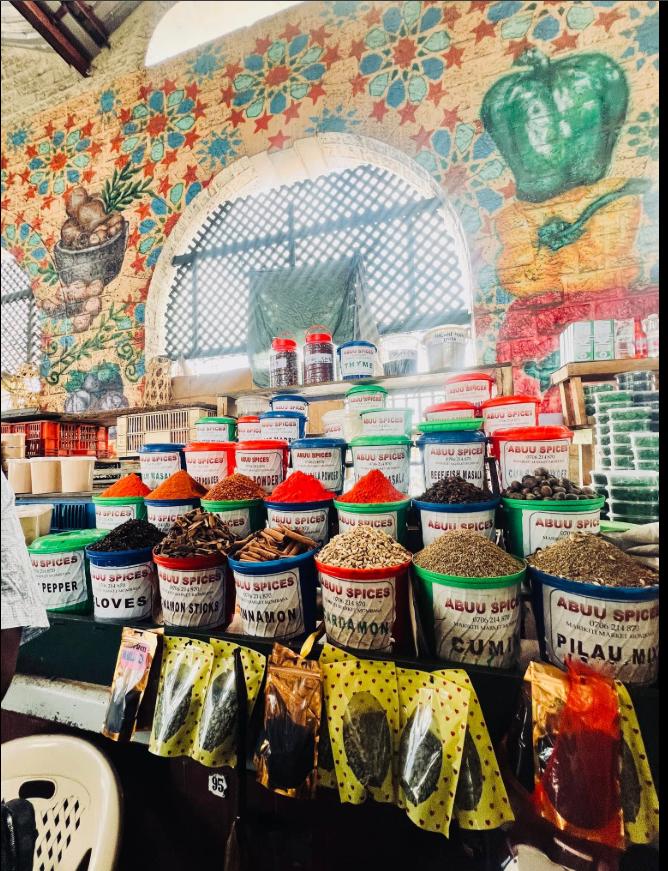
Hivi ni viungo vya vyakula. Kuna aina tofauti tofauti ambavyo vimewekwa kwenye mikebe. Kuna pilau, kuna bizari nyembamba na manjano.